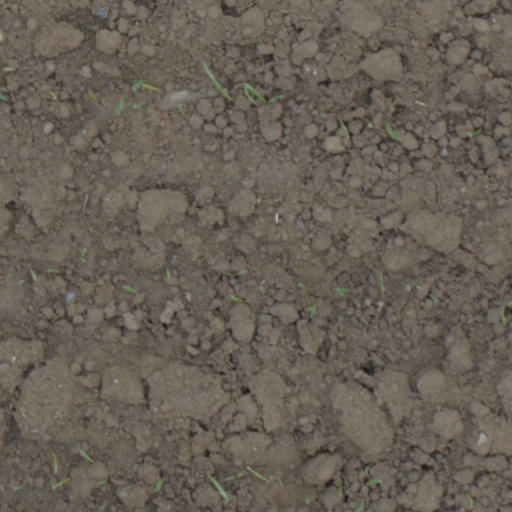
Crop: wheat